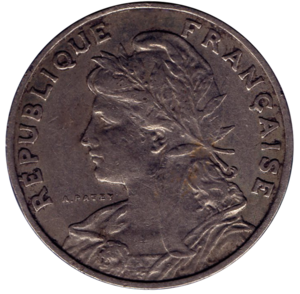
Avers 25 centimes type Patey émise en 1903
Henri-Auguste-Jules Patey dit Auguste Patey, né le 9 septembre 1855 à Paris et mort dans la même ville le 17 mai 1930, est un sculpteur et médailleur français.
Cet article liste les émissions de franc français sous la Troisième République et la Quatrième République entre 1870 et 1959 avec une interruption sous le régime de Vichy. Les nouveaux francs de la Cinquième République n’ont été émis qu'à partir de 1960.